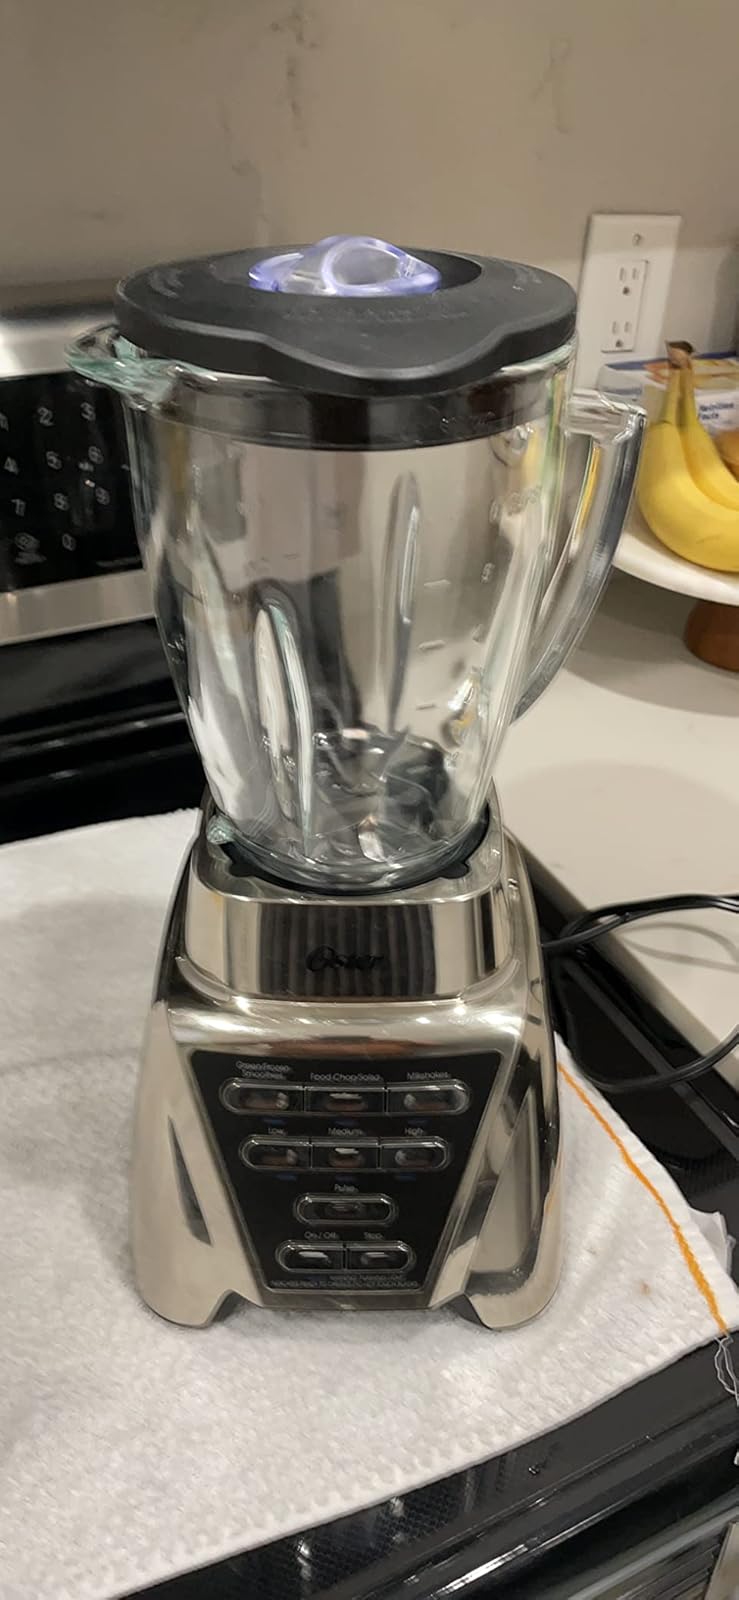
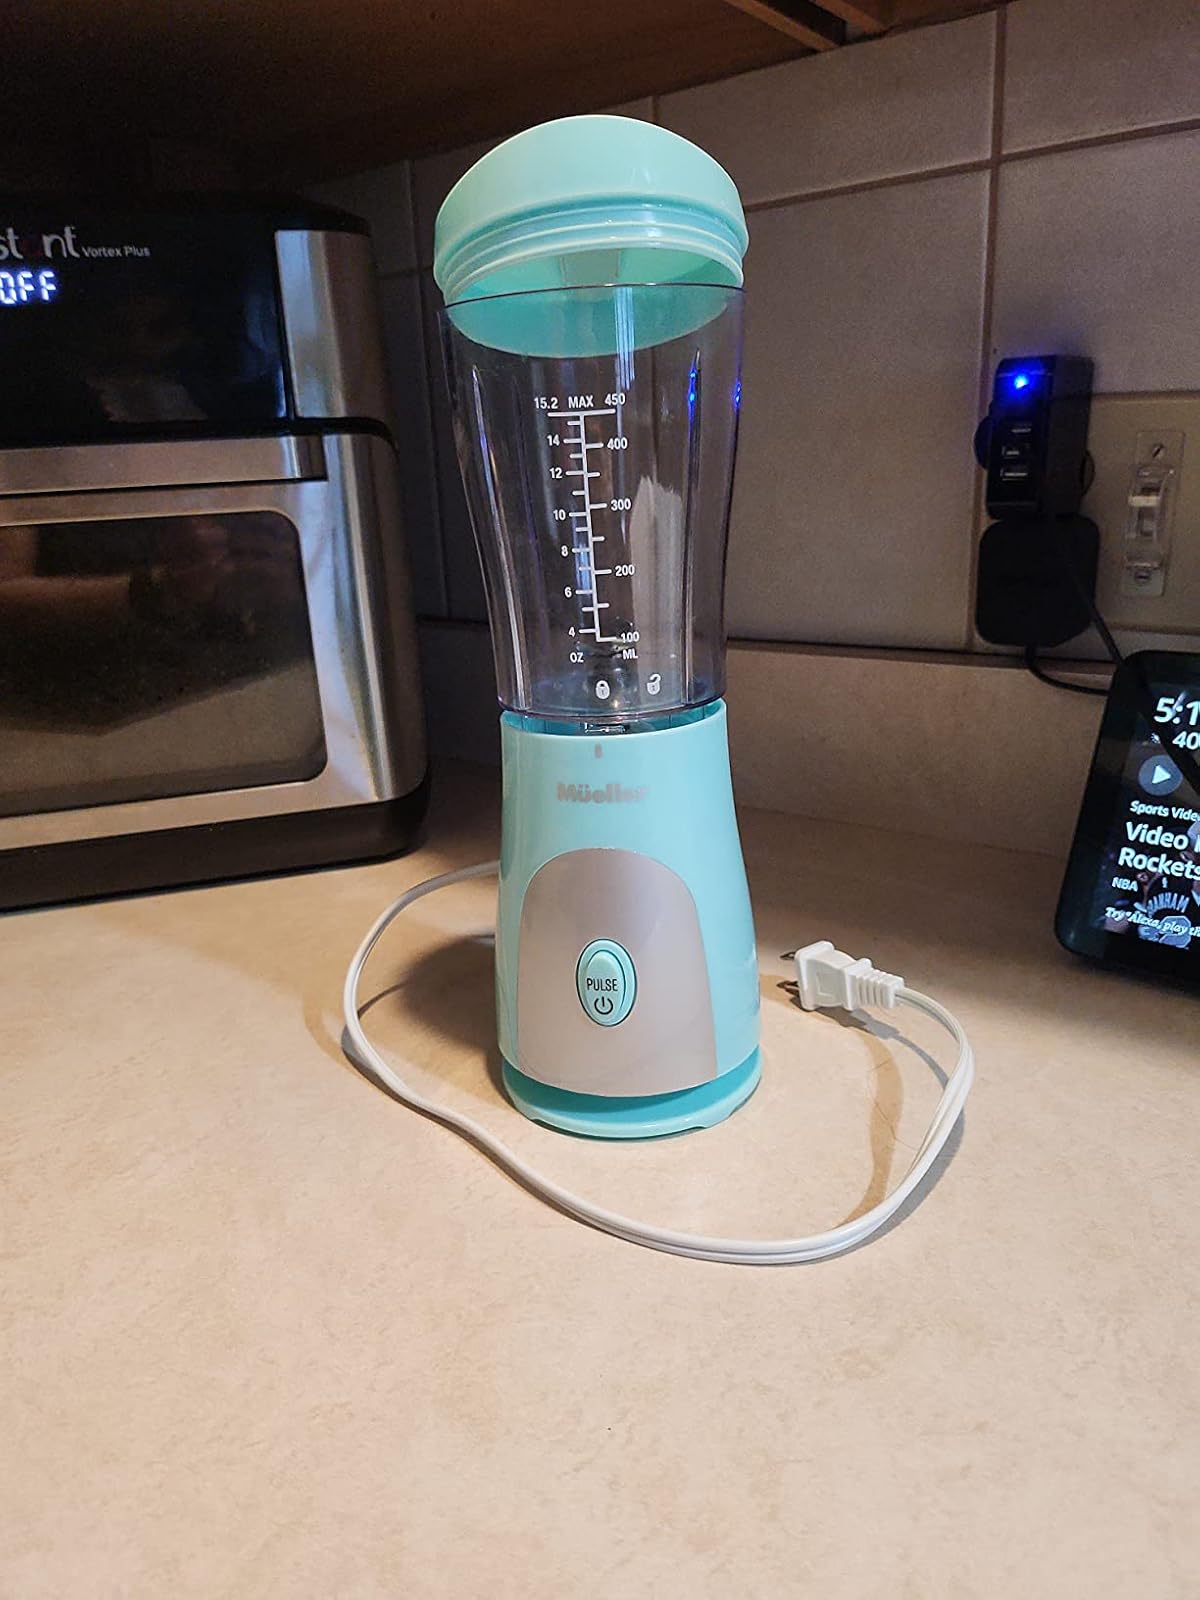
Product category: items_blender
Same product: no